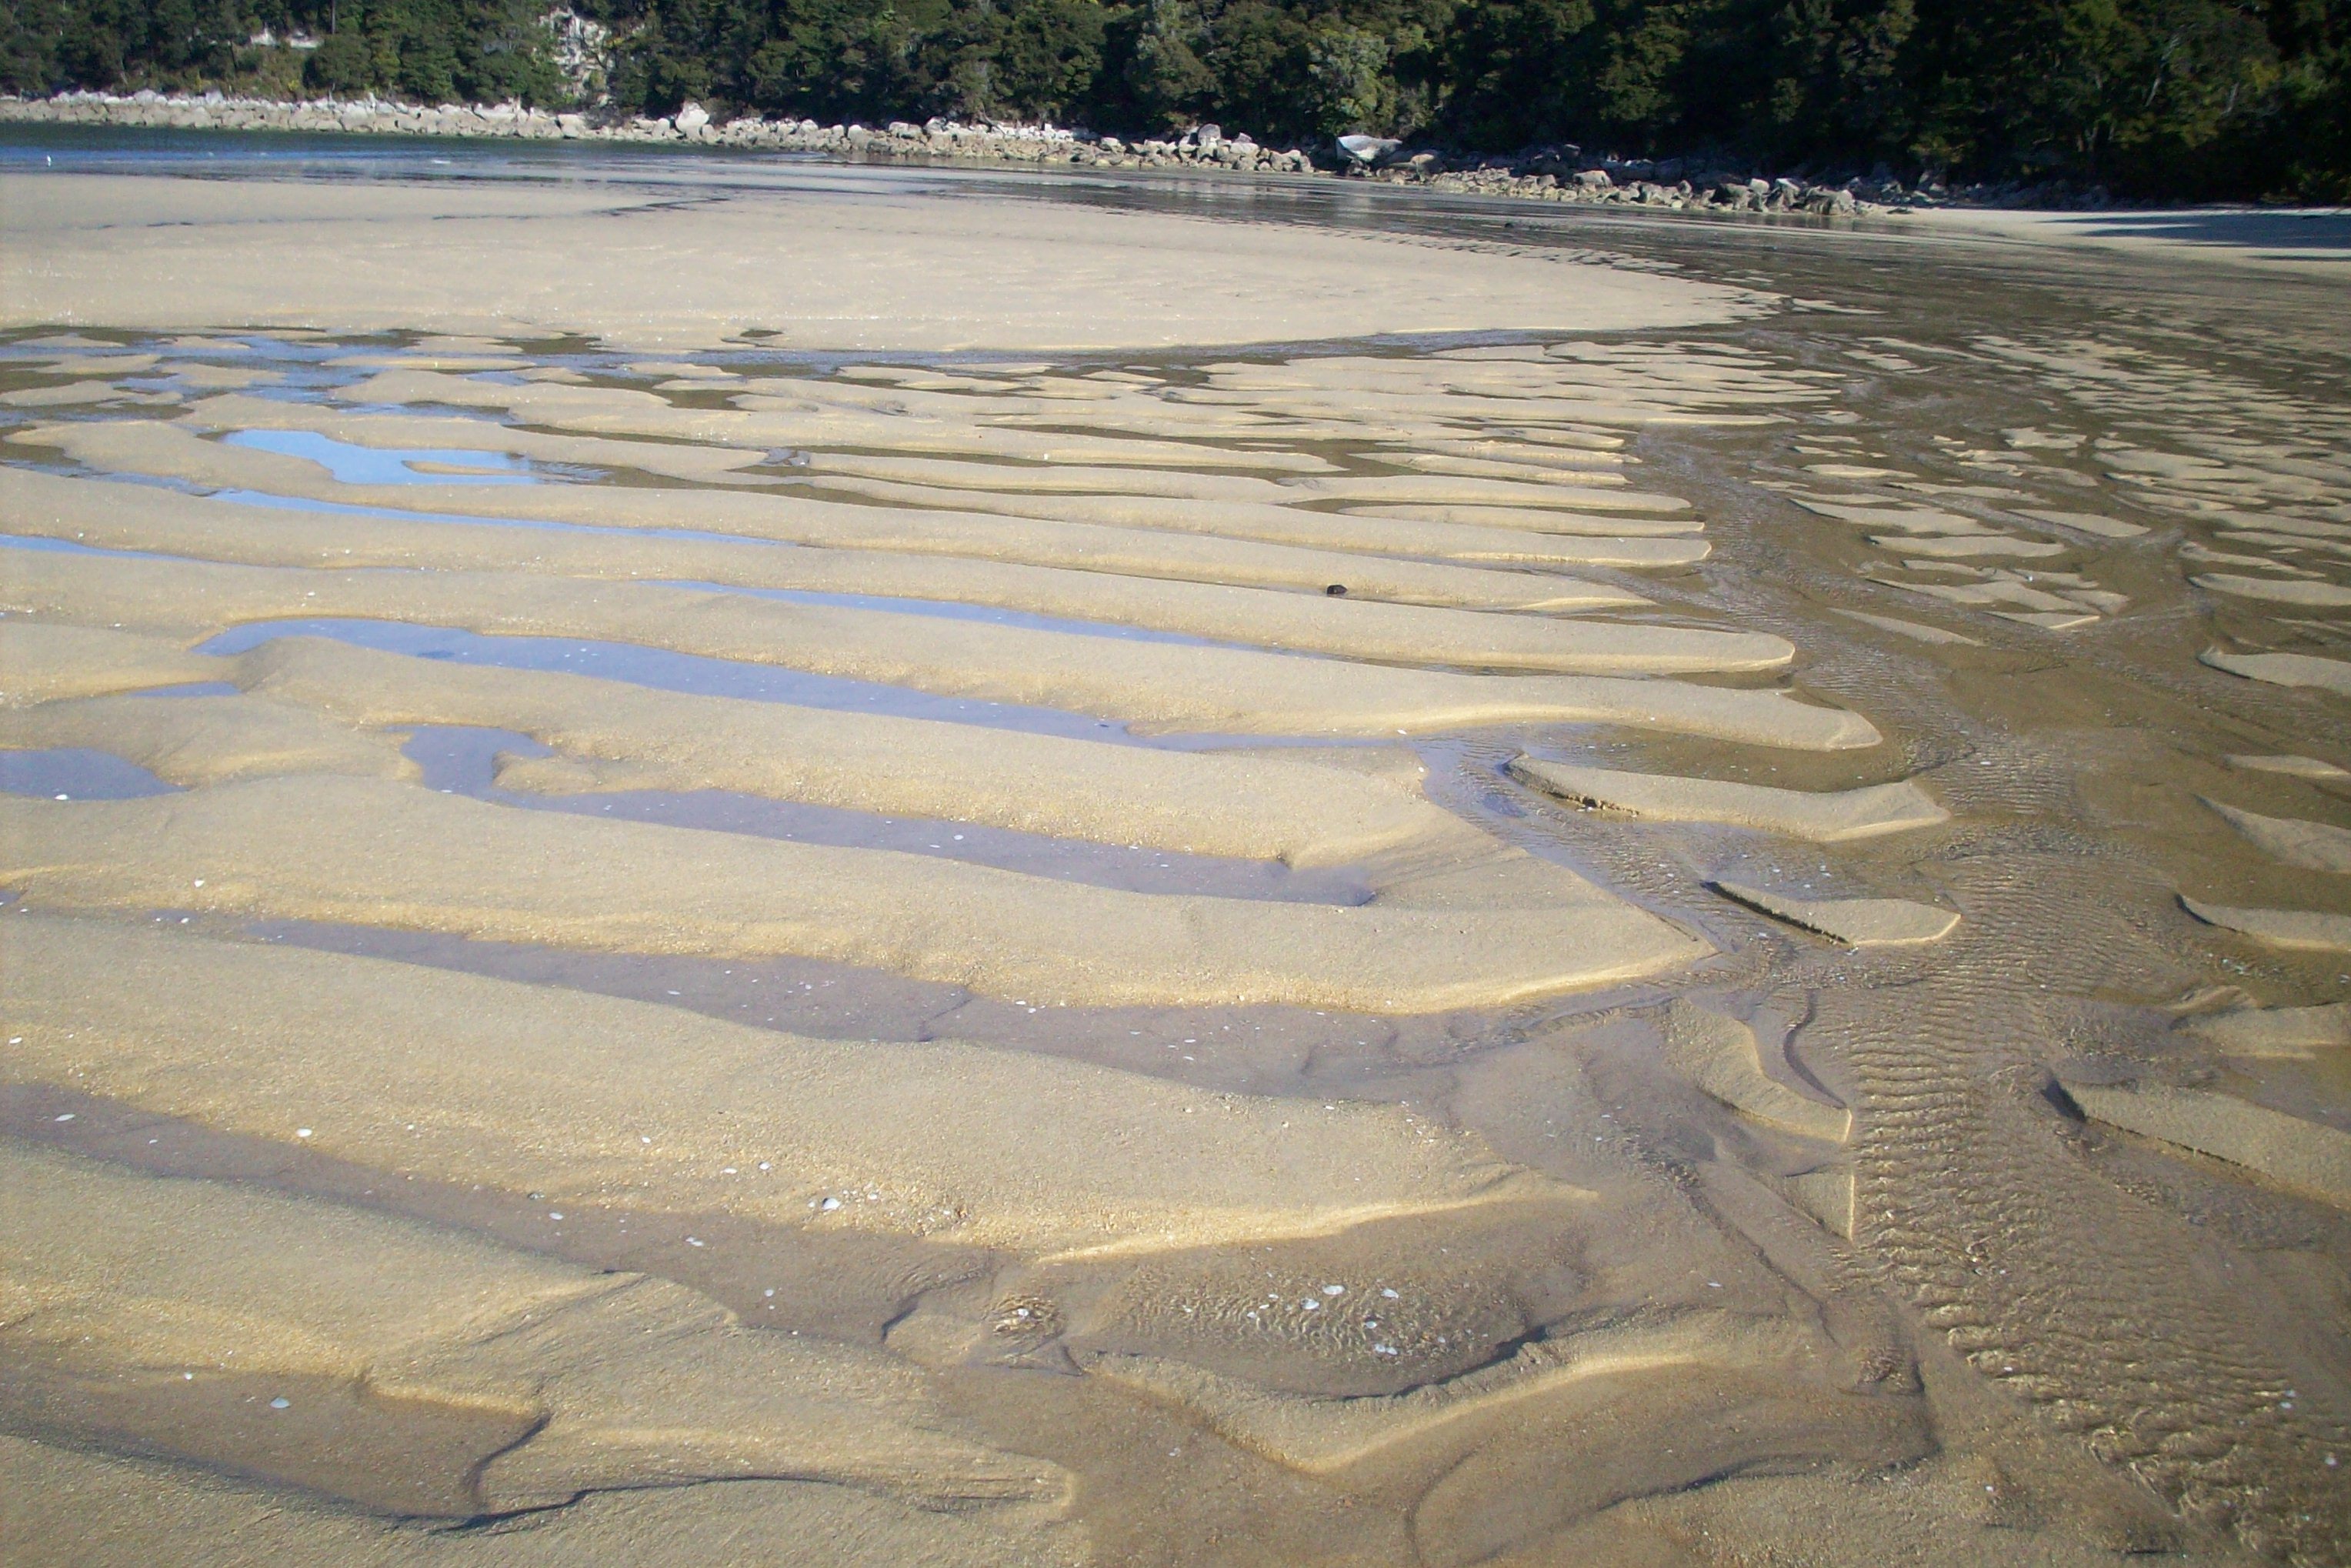
beach, landscape, sea, coast, sand, shore, material, body of water, wetland, new zealand, habitat, mudflat, natural environment, salt evaporation pond